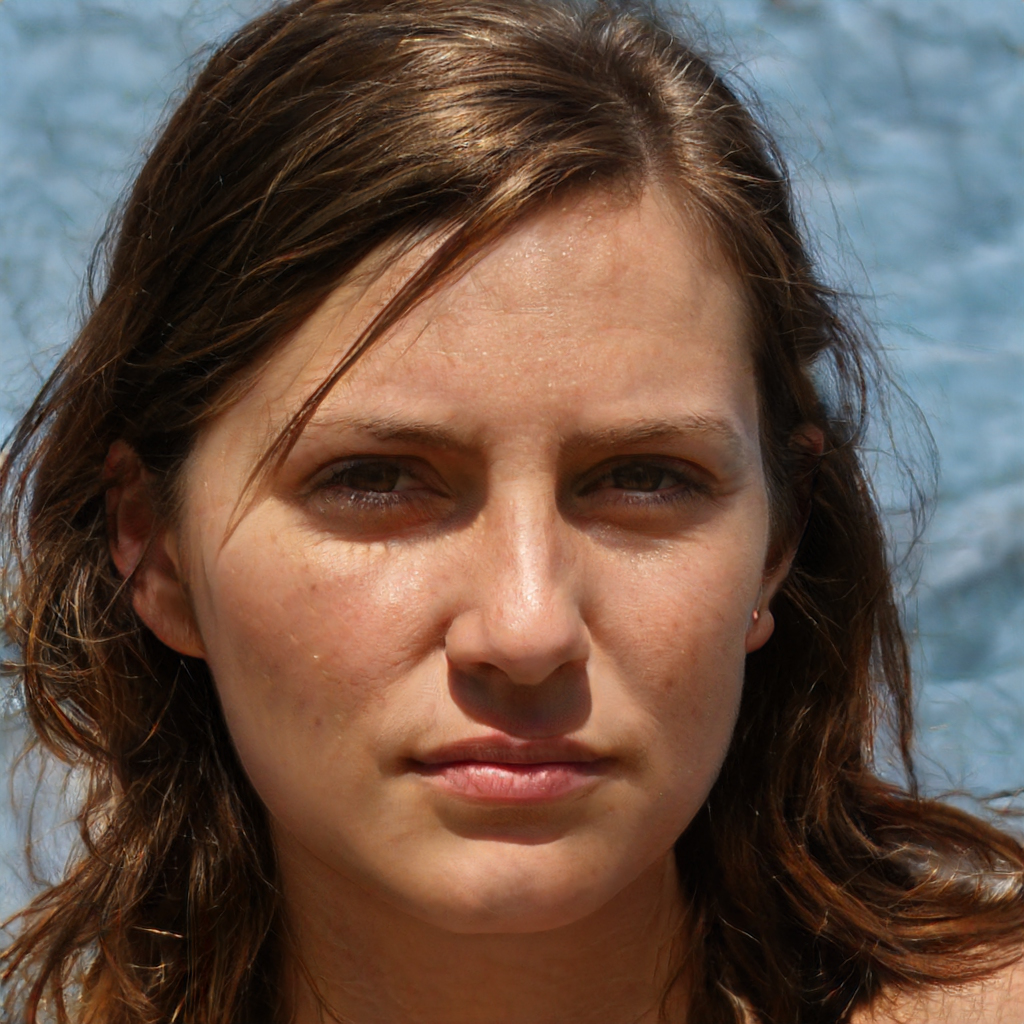
Label: Colored